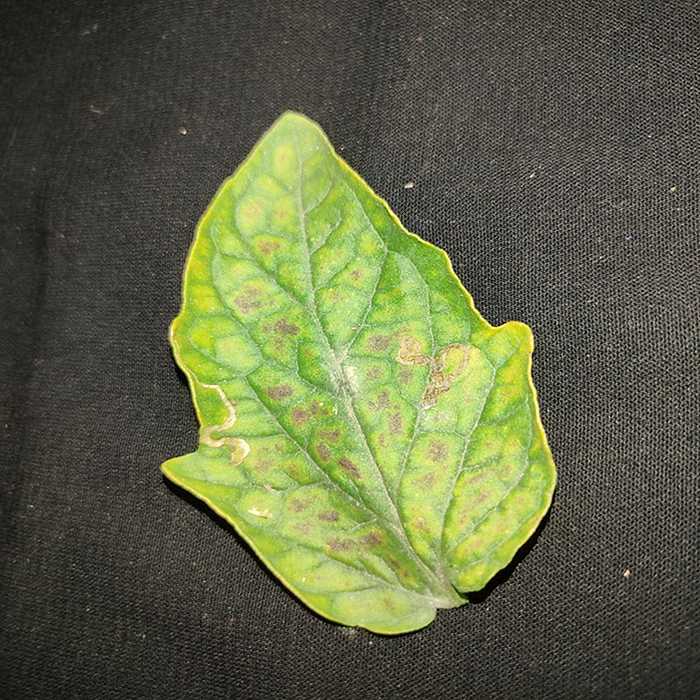
Plant: Tomato
Label: Tomato spotted wilt